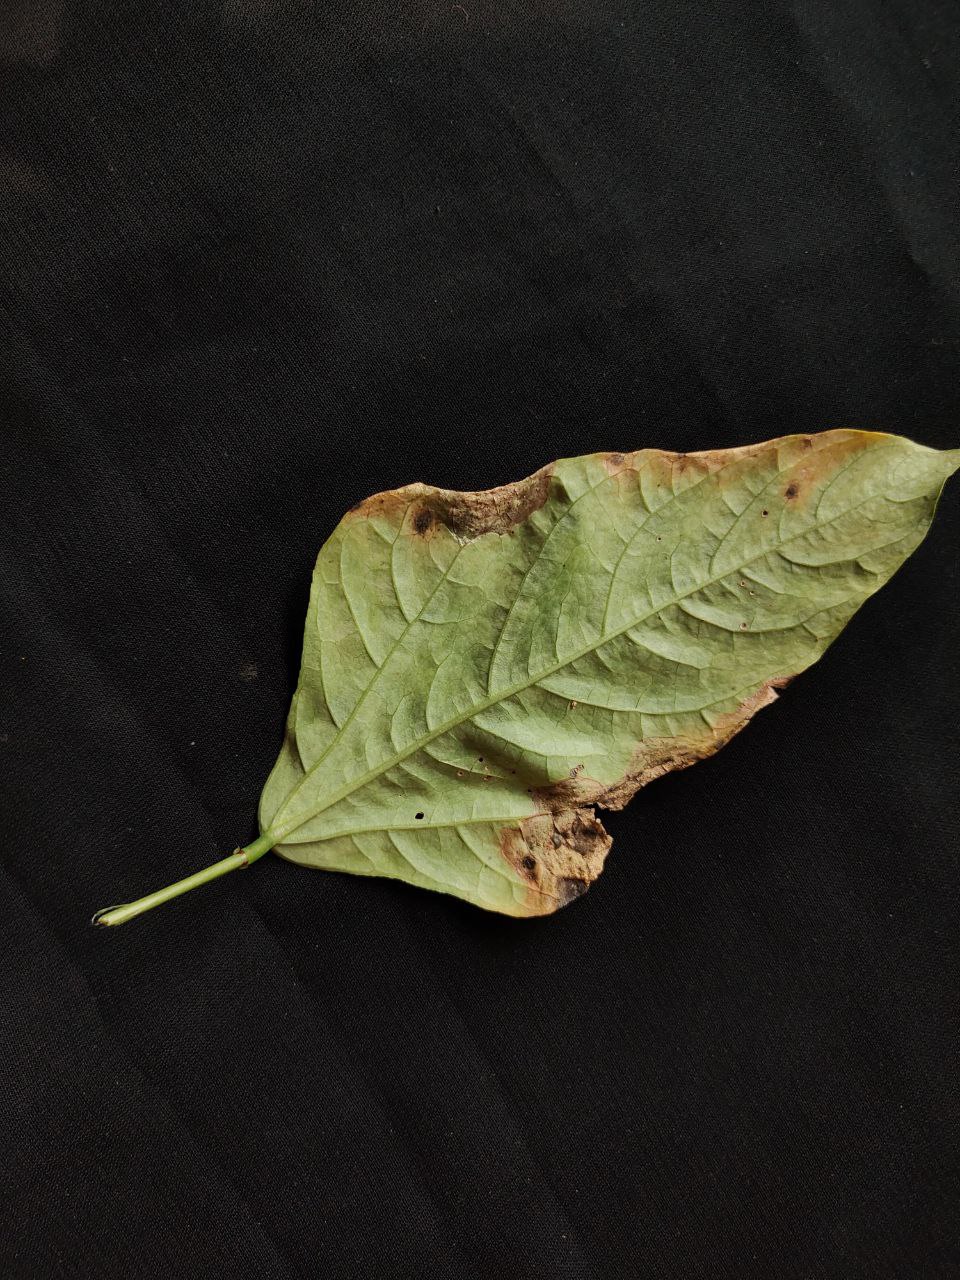
Crop: cowpea
Leaf condition: Bacterial wilt